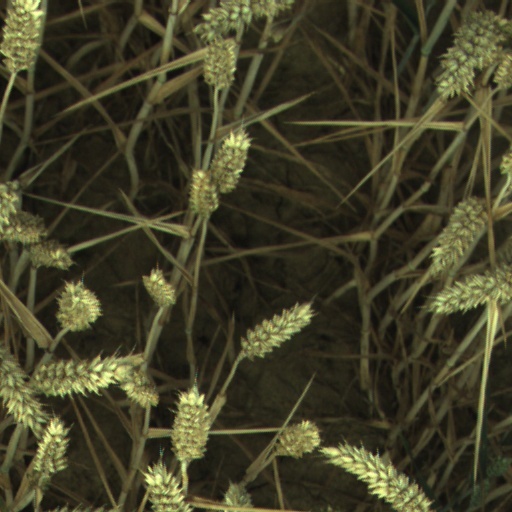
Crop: wheat